Whulandary Herman

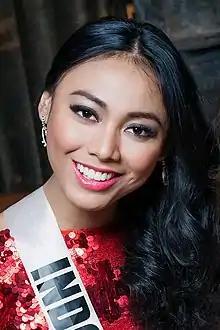
Herman in 2013

Whulandary Herman (born 26 June 1987) is an Indonesian actress, television personality, model and beauty pageant titleholder. She was crowned Puteri Indonesia 2013 and represented her country at the Miss Universe 2013 pageant, where she reached the top 16, ranked on eleventh spot. She is the second Indonesian and Sumatran Miss Universe finalist after Artika Sari Devi at Miss Universe 2005.